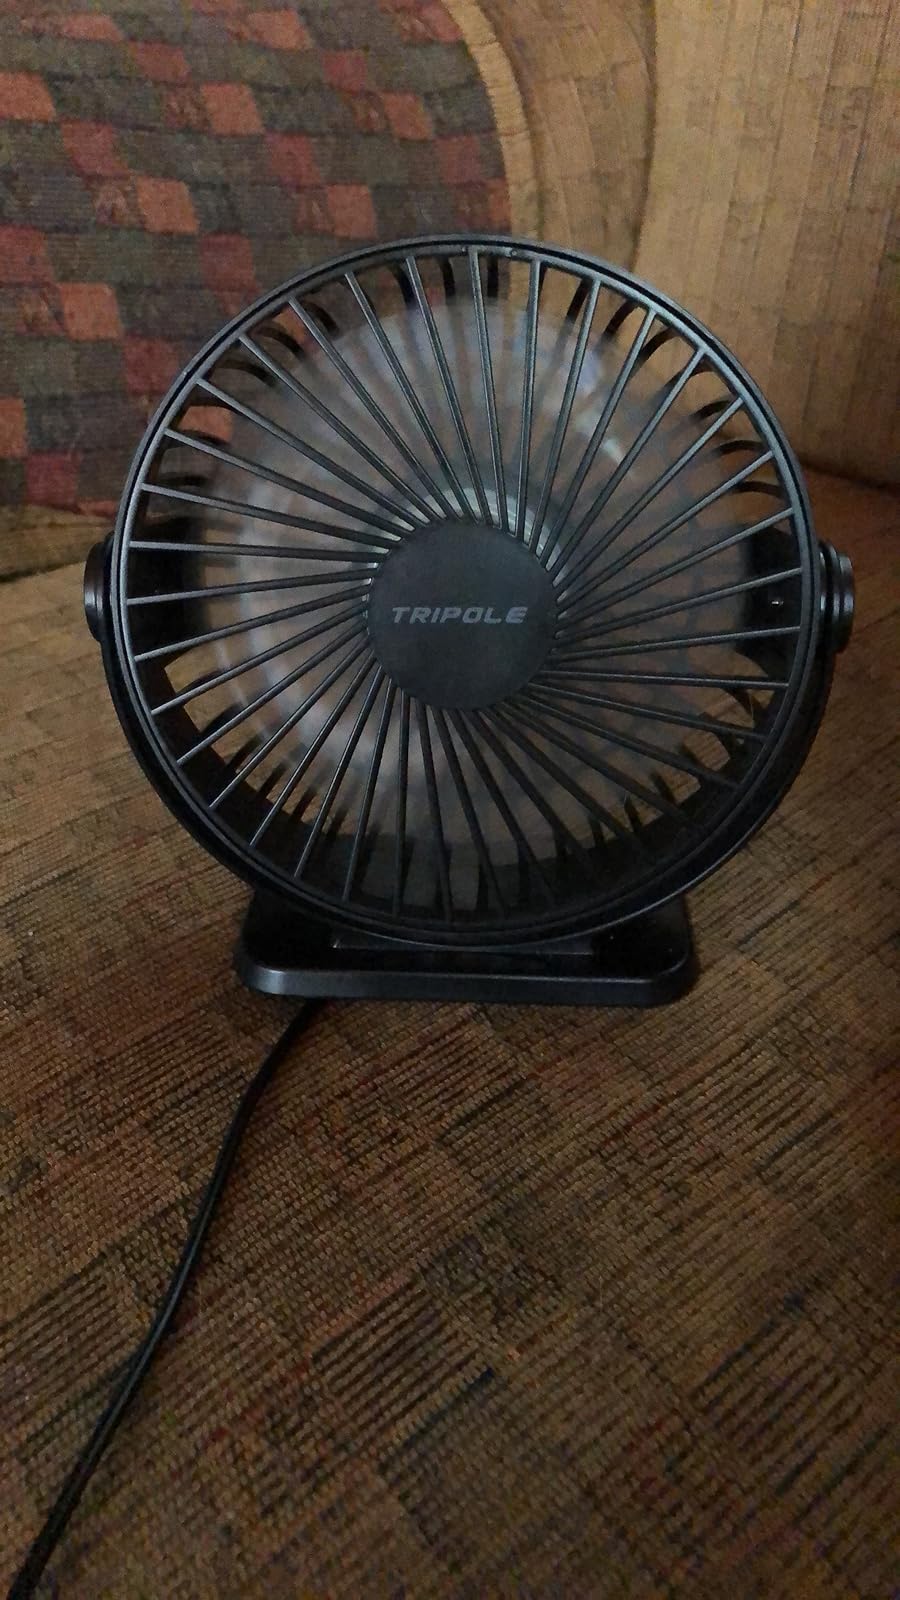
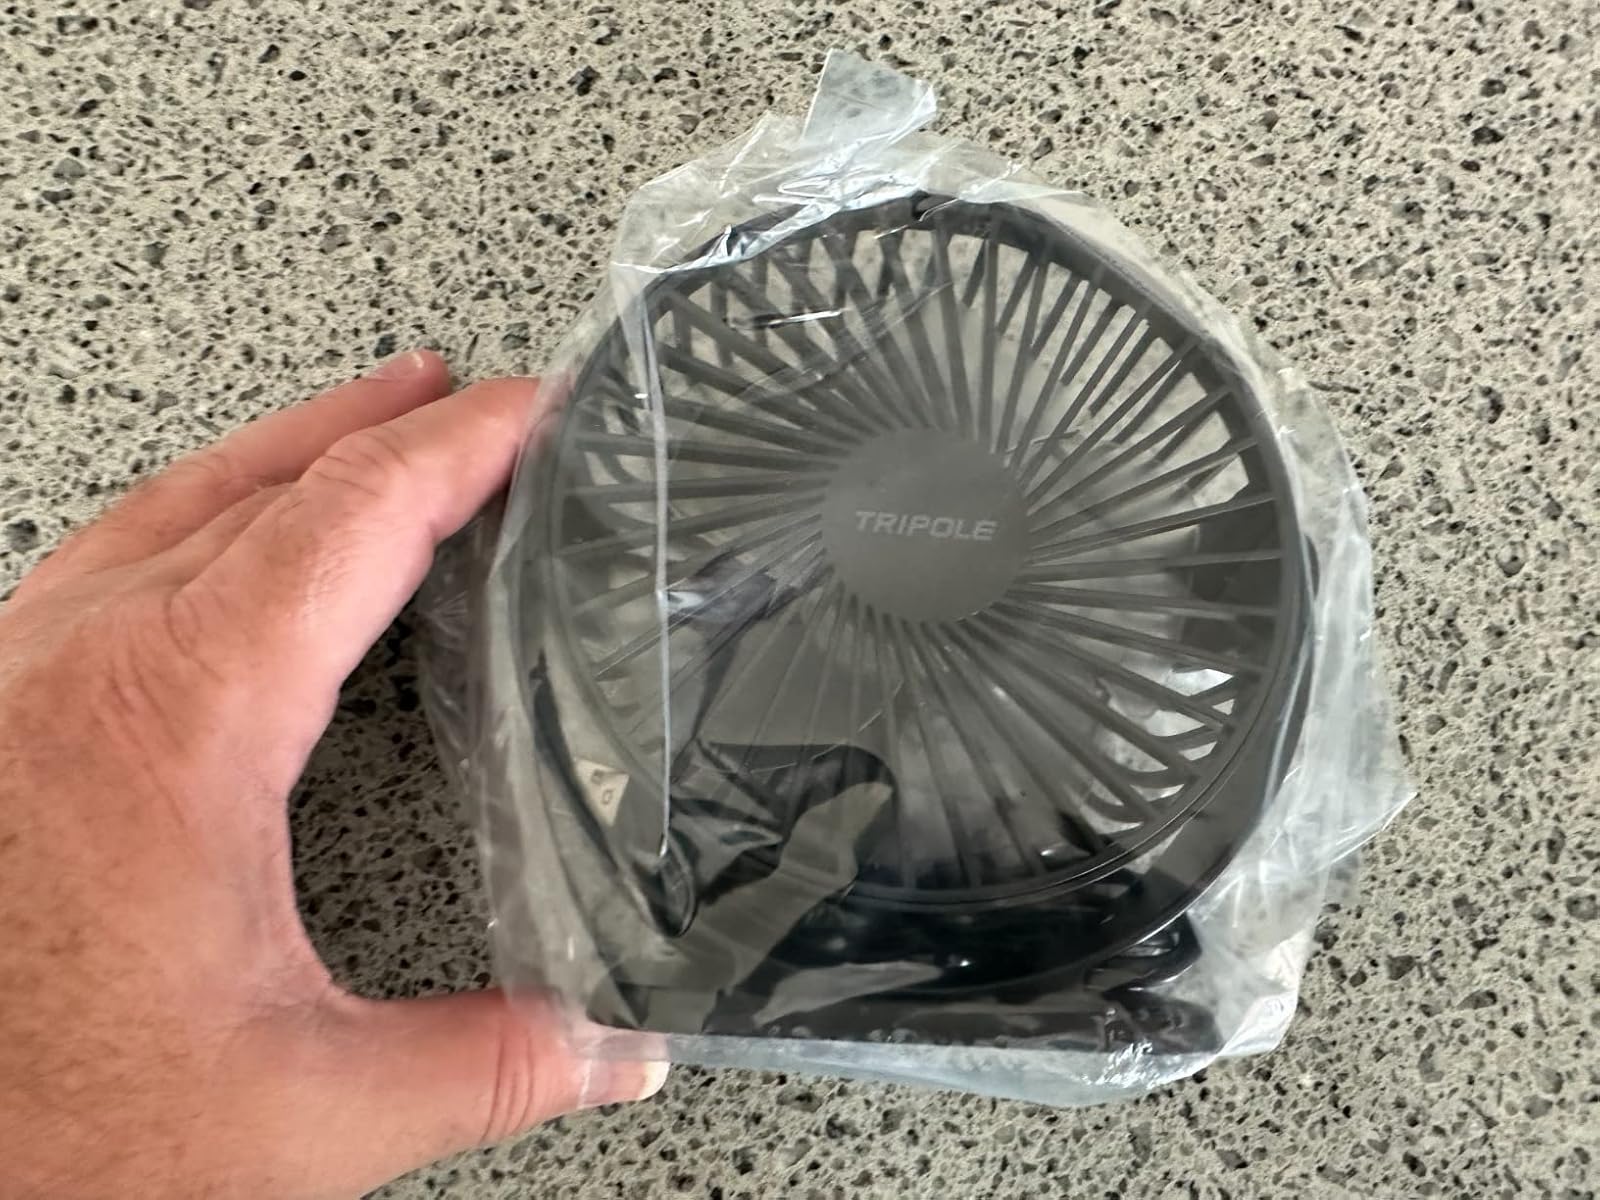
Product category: fan
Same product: yes